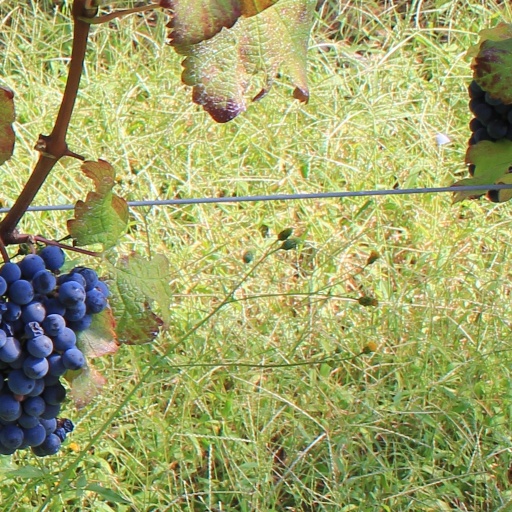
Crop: grape